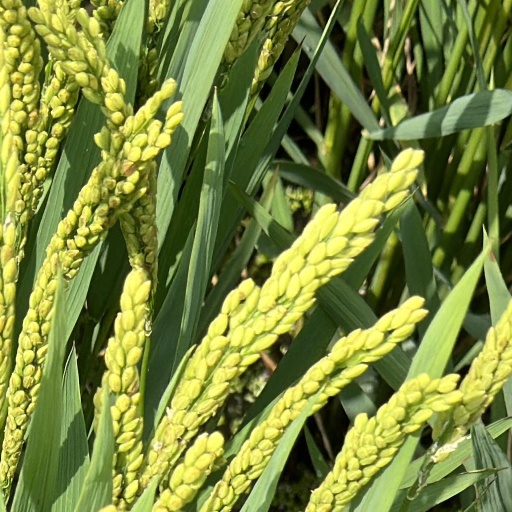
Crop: rice